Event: Nepal Earthquake
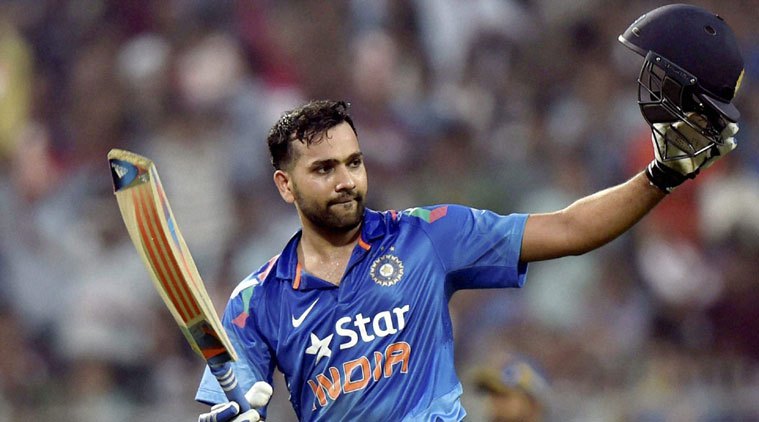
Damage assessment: no_damage